Moorland

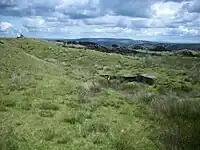
Oswaldtwistle Moor, part of the West Pennine Moors, in Lancashire, UK

Moorlands are called "páramos" in Spanish. They are particularly common in Northern Spain and the Meseta Central.